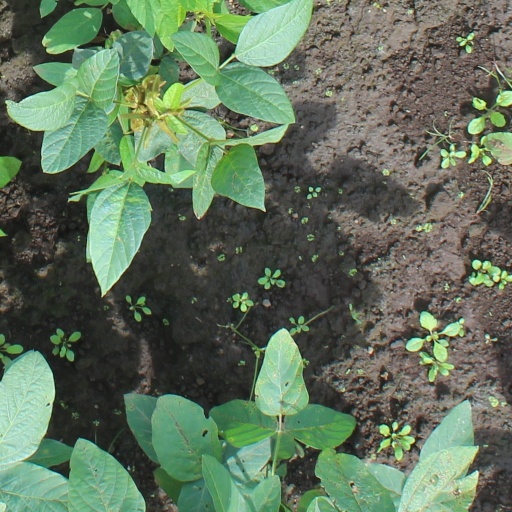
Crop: soybean